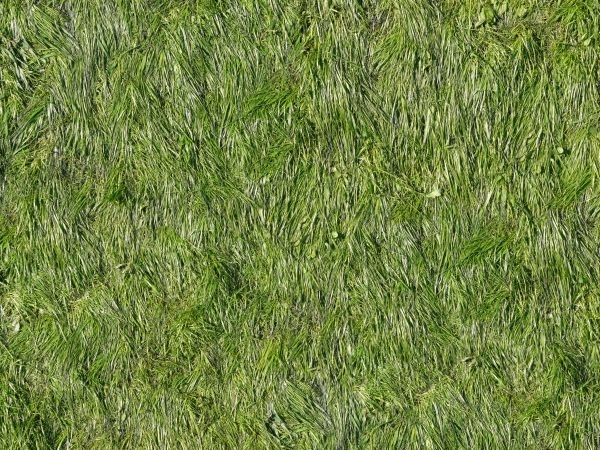
Texture: matted